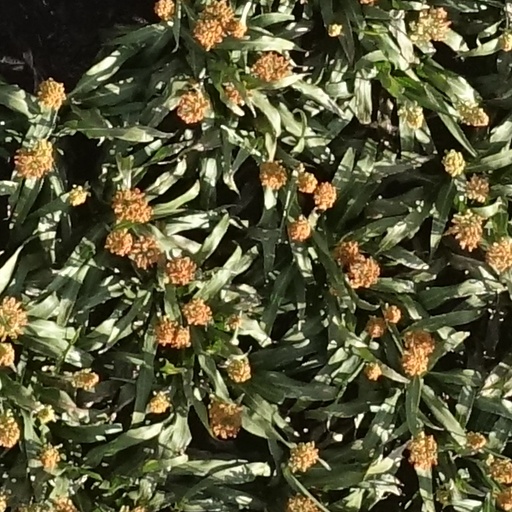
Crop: sorghum